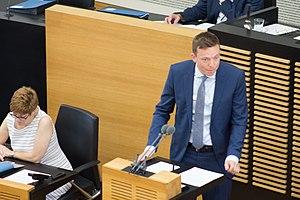
Tobias Hans est un homme politique allemand membre de l'Union chrétienne-démocrate d'Allemagne, né le 1ᵉʳ février 1978 à Neunkirchen.